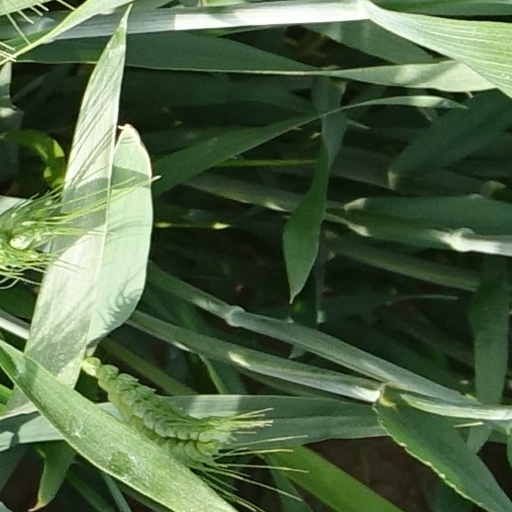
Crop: wheat